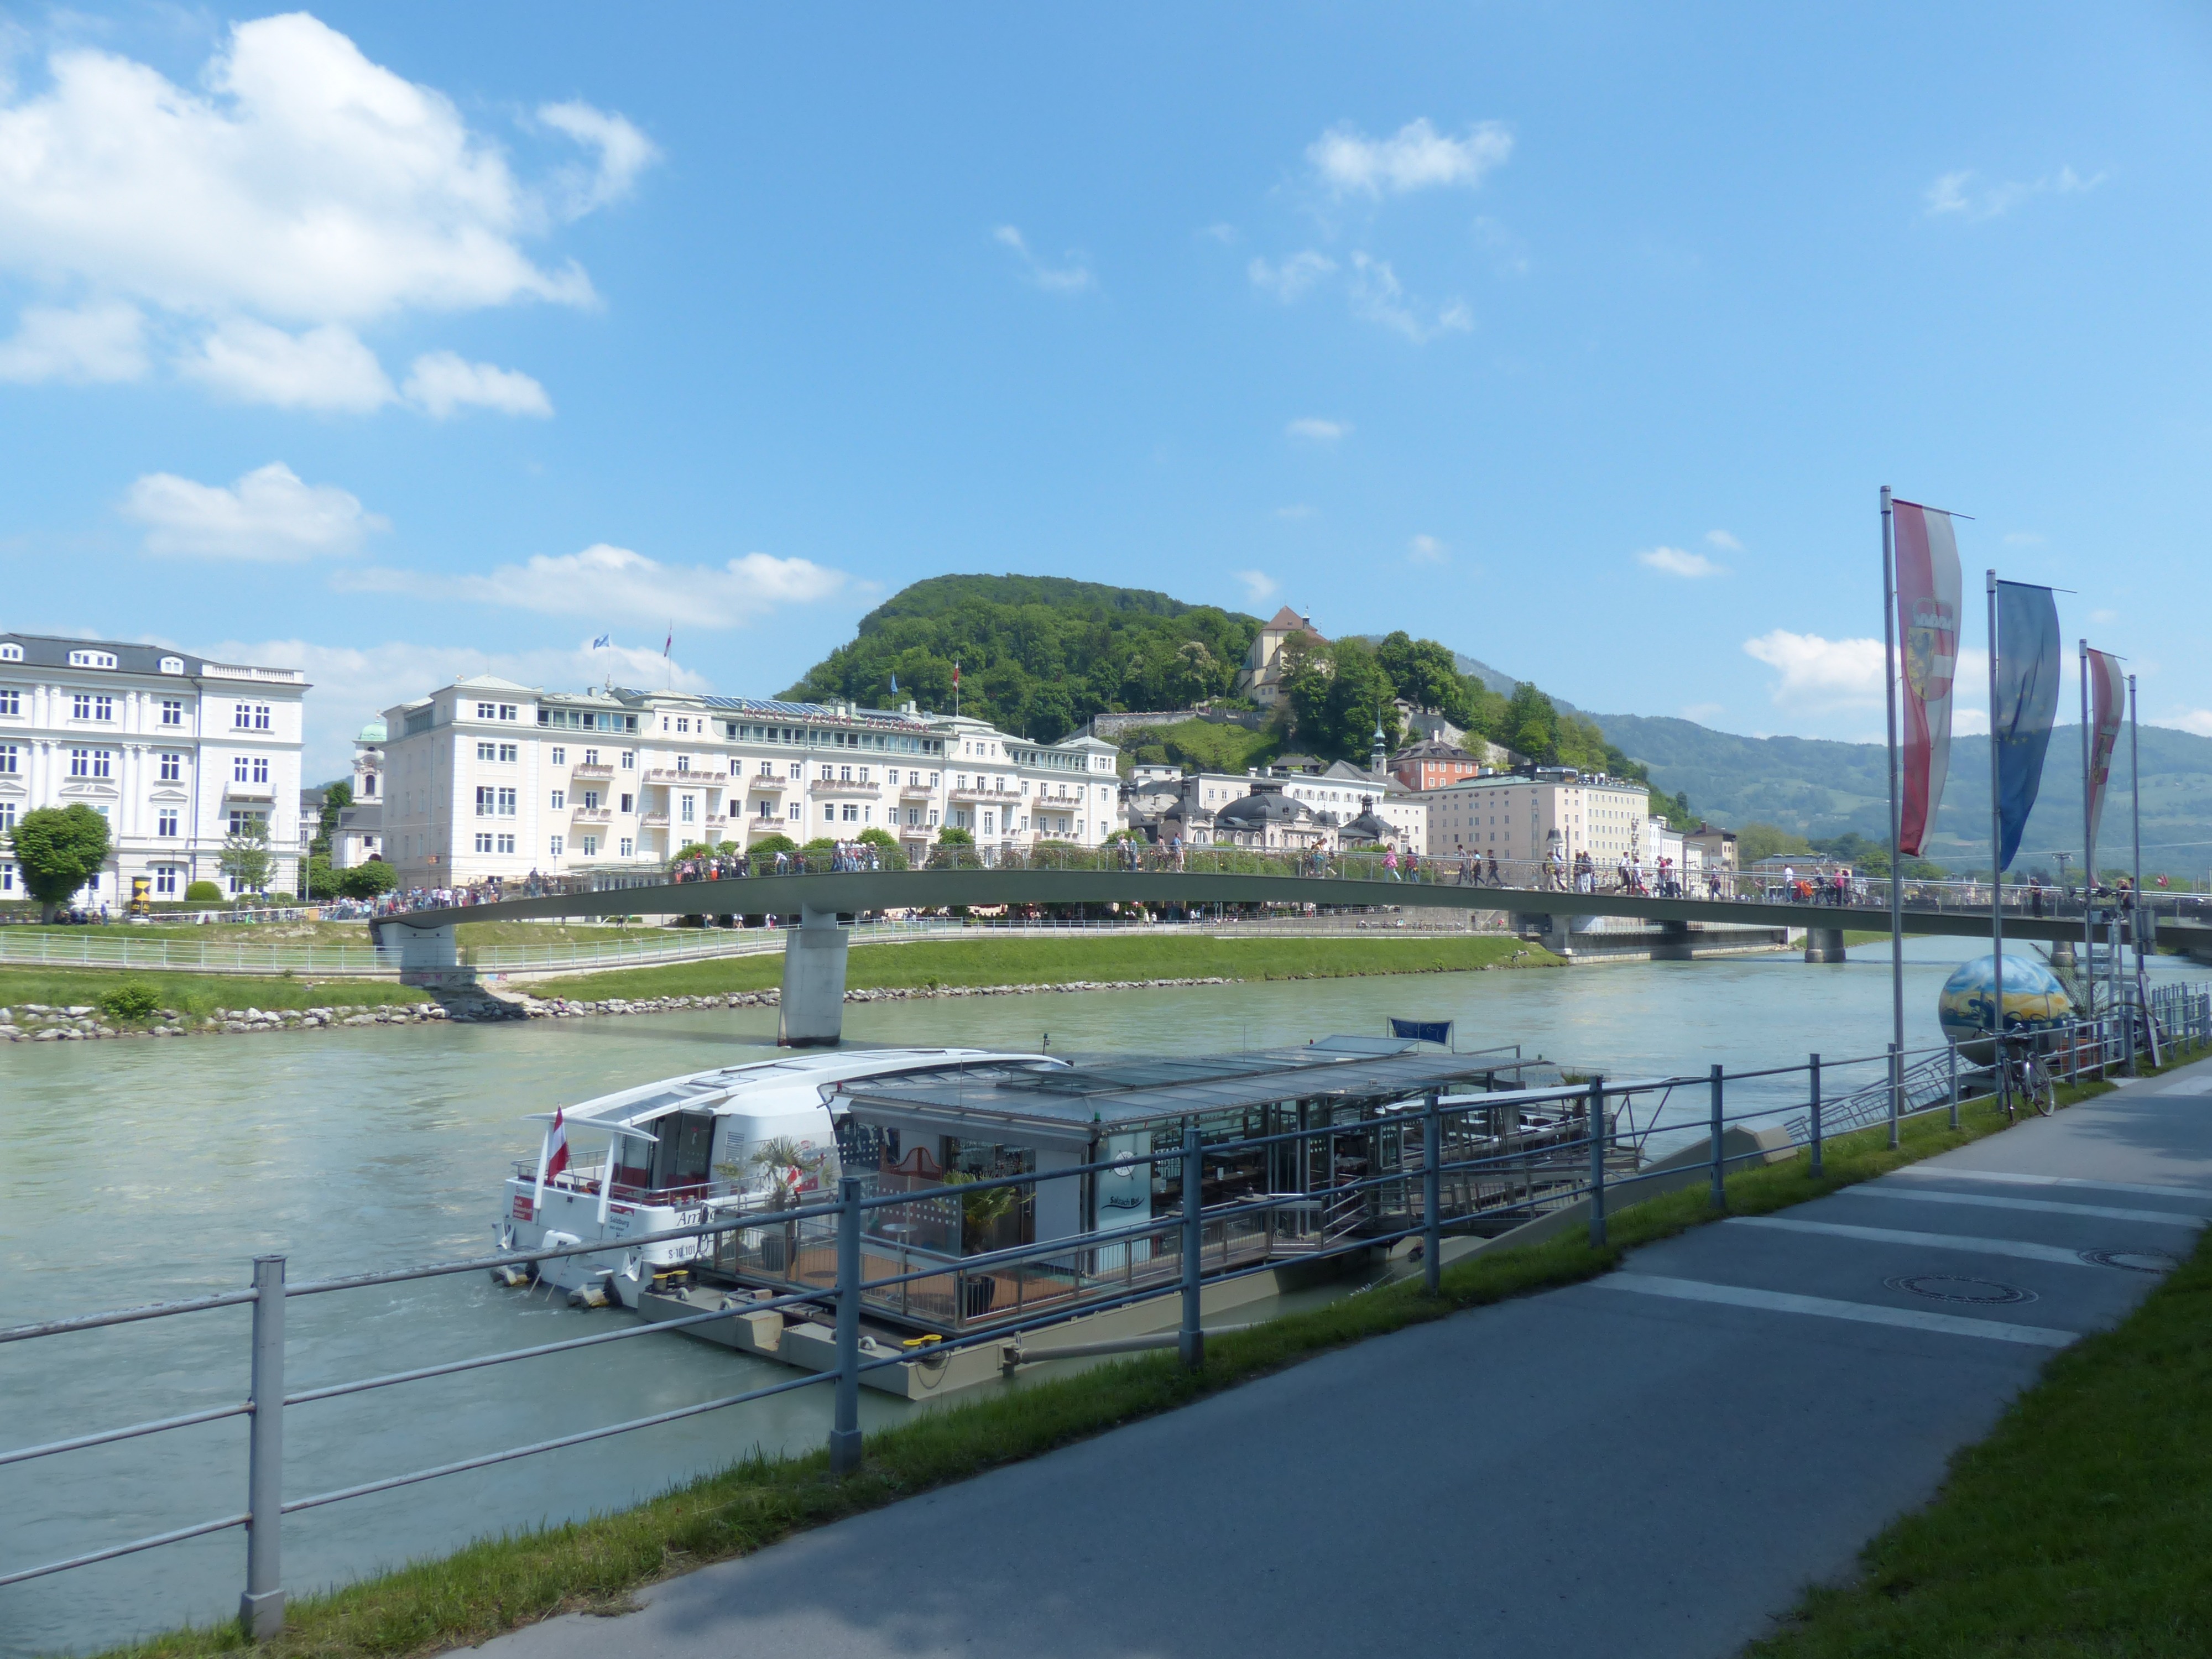
dock, architecture, bridge, city, river, canal, transport, vehicle, bay, marina, tourism, waterway, ferry, villas, channel, shipping, ferries, salzburg, boat rental, salzach, uptown, neustadt, kapuzinerberg, salzach river